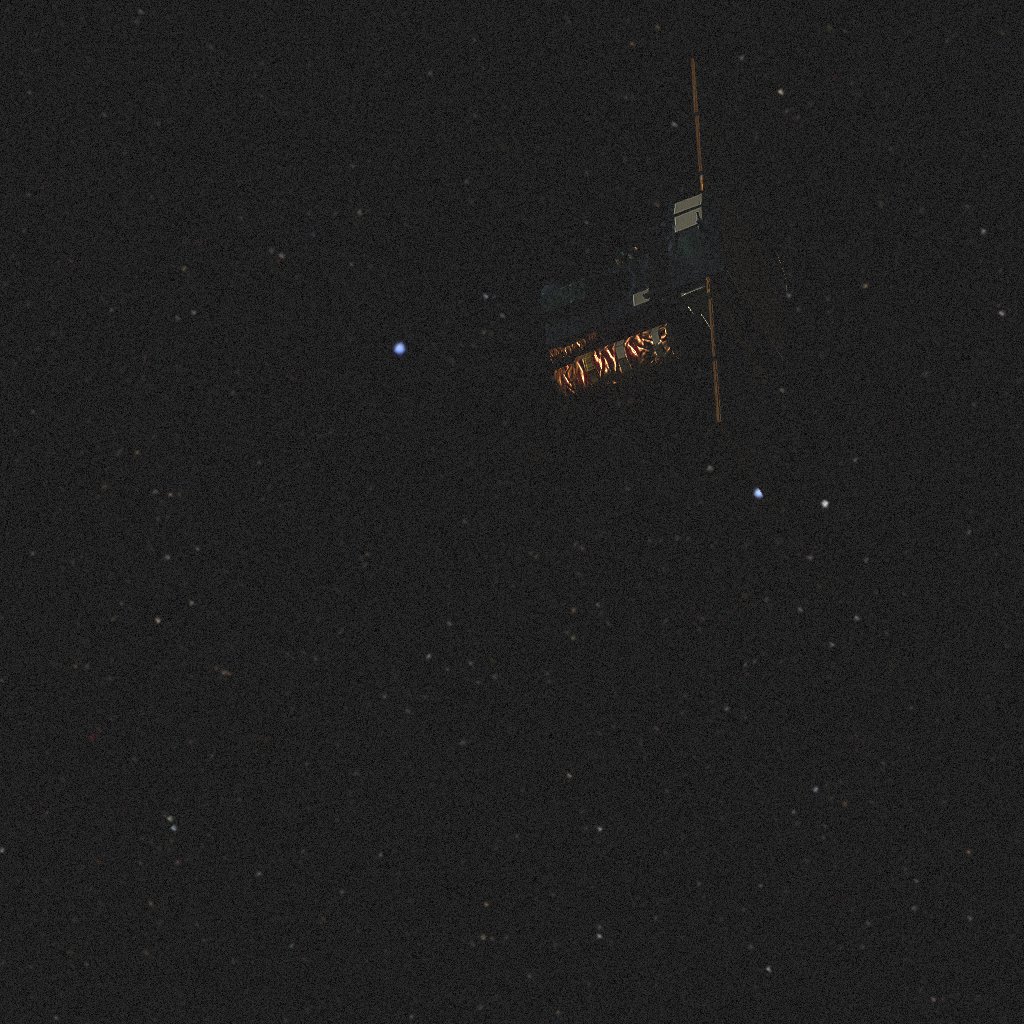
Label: soho